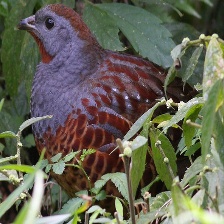
Species: CHINESE BAMBOO PARTRIDGE
Scientific name: BAMBUSICOLA THORACICUS
ImageNet parent category: partridge